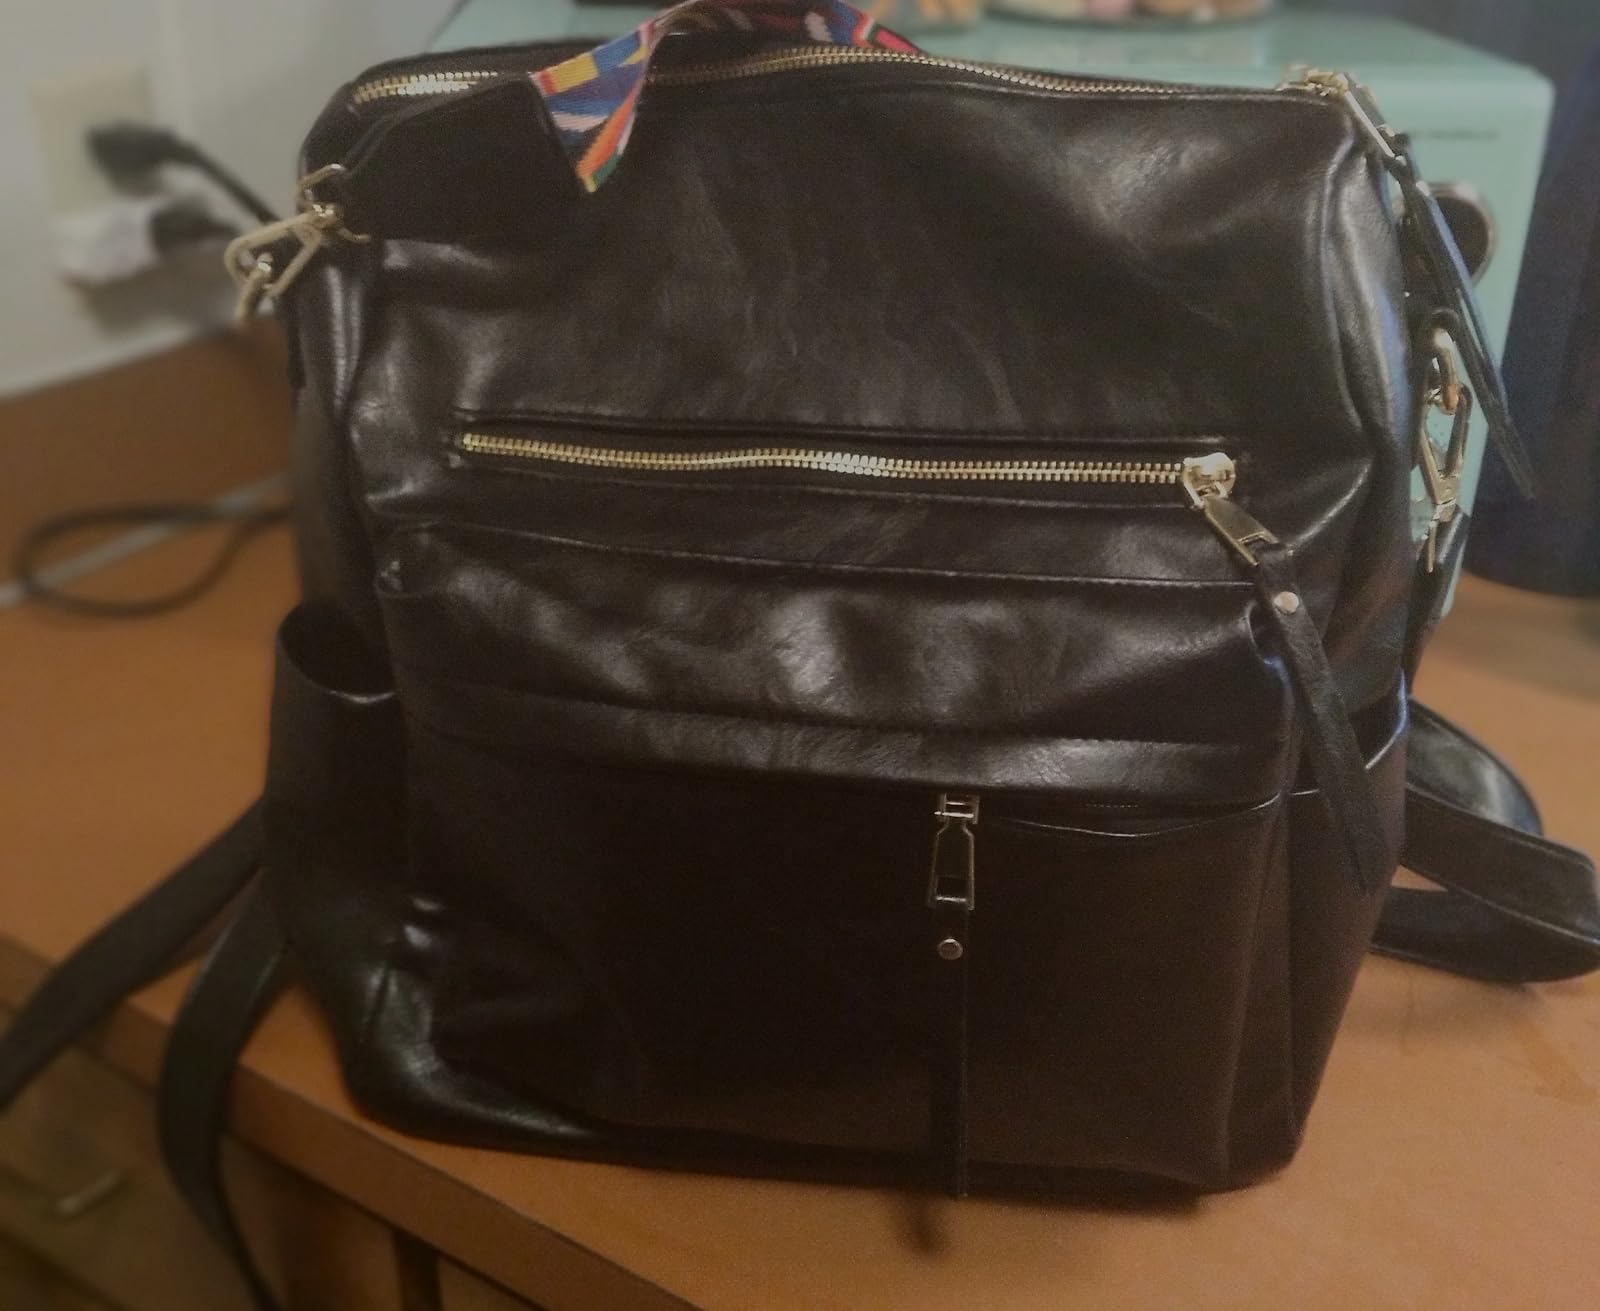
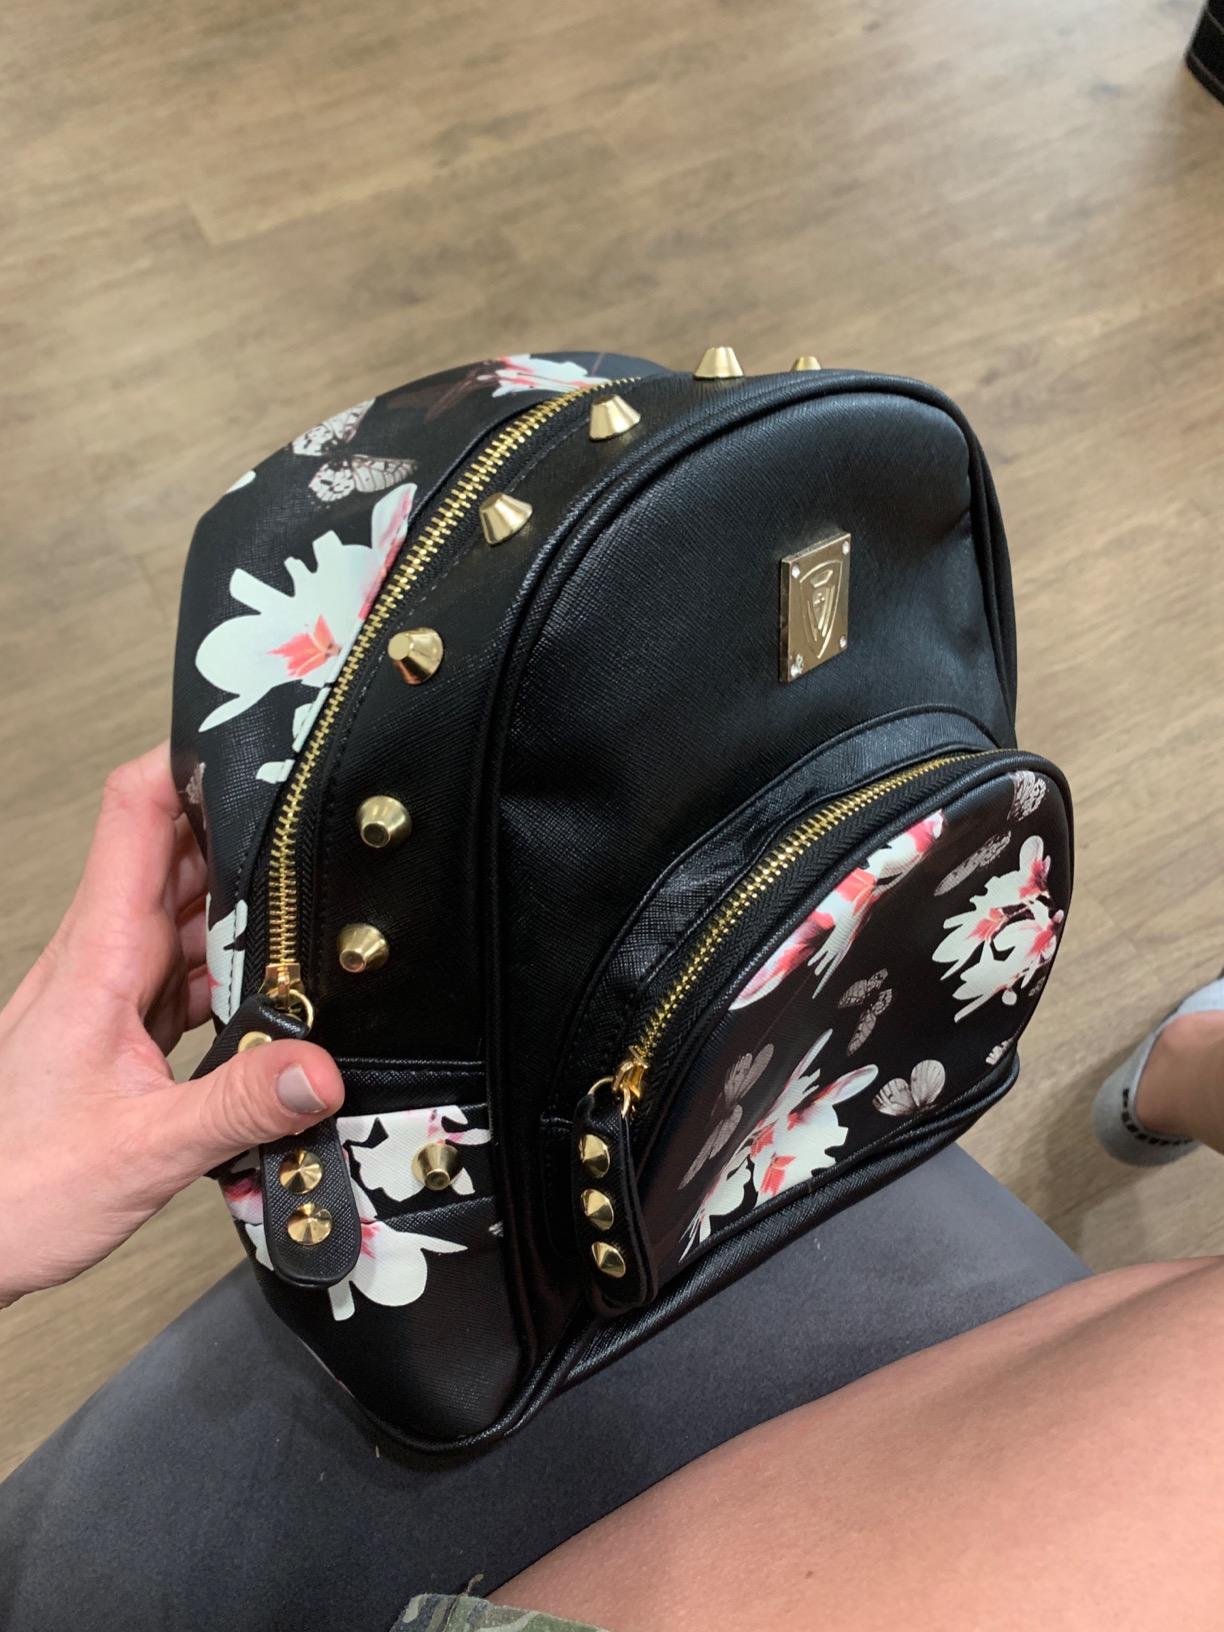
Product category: accessories_handbag
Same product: no